Siekiera, motyka

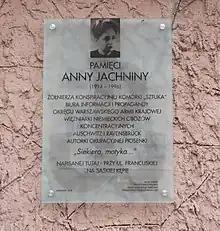
Plaque in Warsaw commemorating Anna Jachnina, with "Siekiera, motyka" quoted at the bottom.

"Siekiera, motyka" (""Axe, Hoe"") is a famous Polish Resistance military and street-level protest song from the period of World War II. It became the most popular song of occupied Warsaw, and then, of the entire occupied Poland. The song was inspired by an old humorous folk-tune performed already in 1917 with different and constantly changing lyrics, adapted for the army in a 1938 publication under a different title.